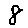
Label: 8